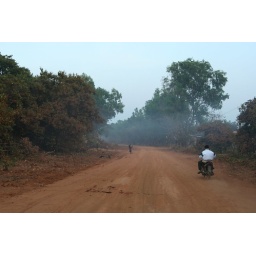
Getting around on the roads of Ratanakiri province is tough. One coughs up red soil even two days later.